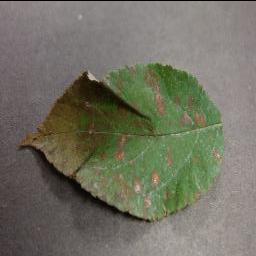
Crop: apple
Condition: cedar_rust